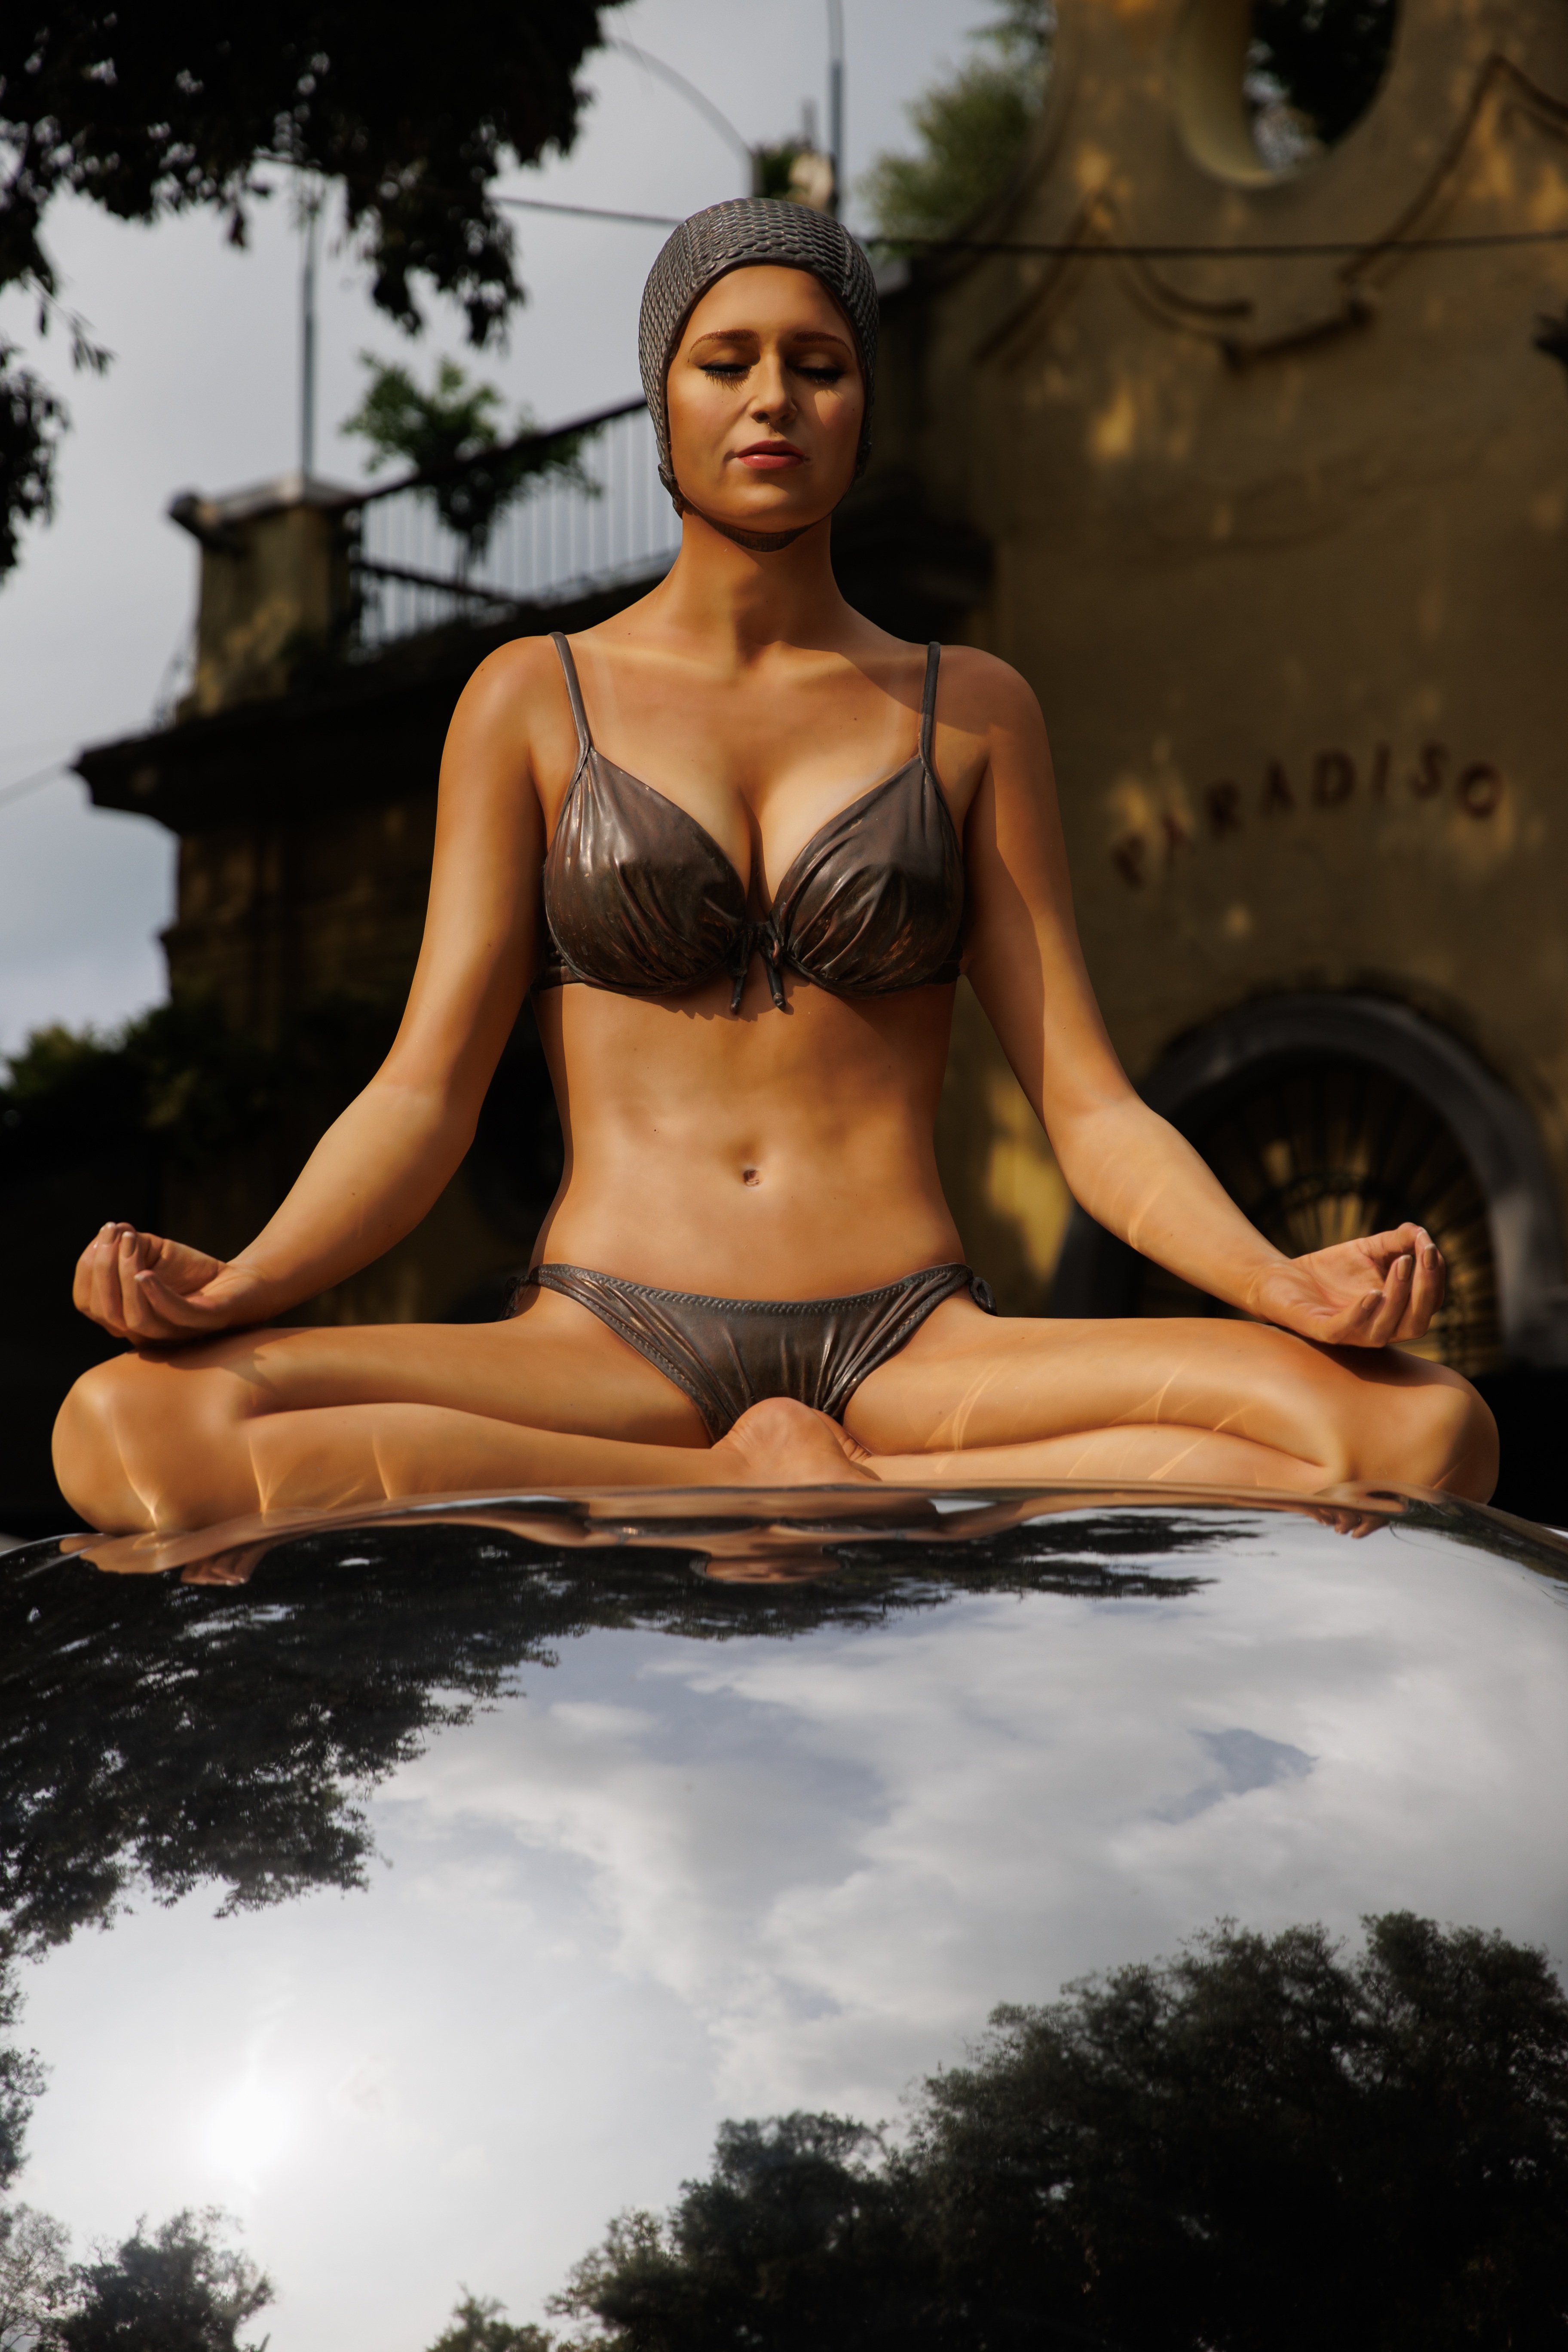
woman, muscle, flash photography, sky, brassiere, tree, thigh, chest, People in nature, happy, trunk, waist, navel, leisure, black hair, abdomen, fun, art, human leg, lingerie, cg artwork, undergarment, art model, Barechested, sitting, bikini, automotive design, vacation, jewellery, midnight, fashion model, photo shoot